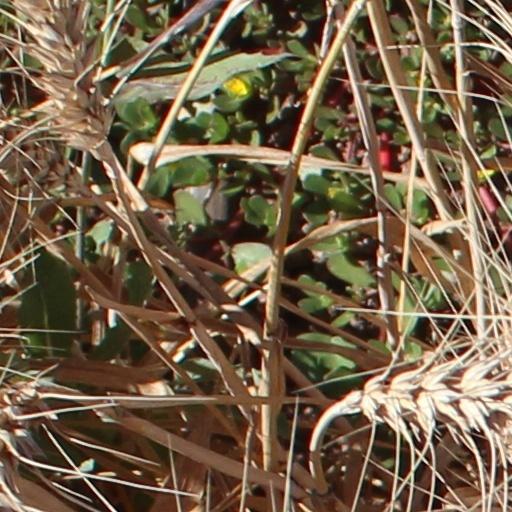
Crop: wheat